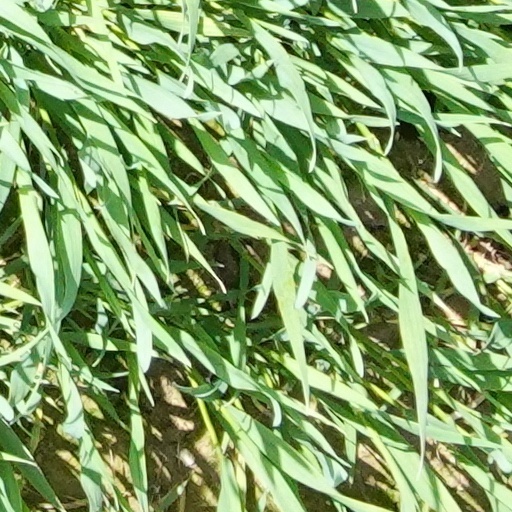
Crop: wheat